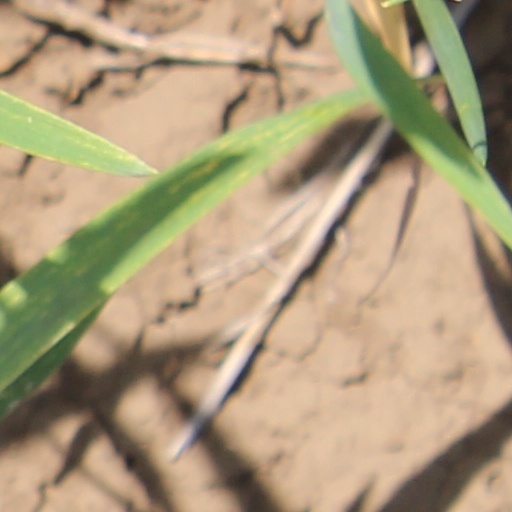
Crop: wheat